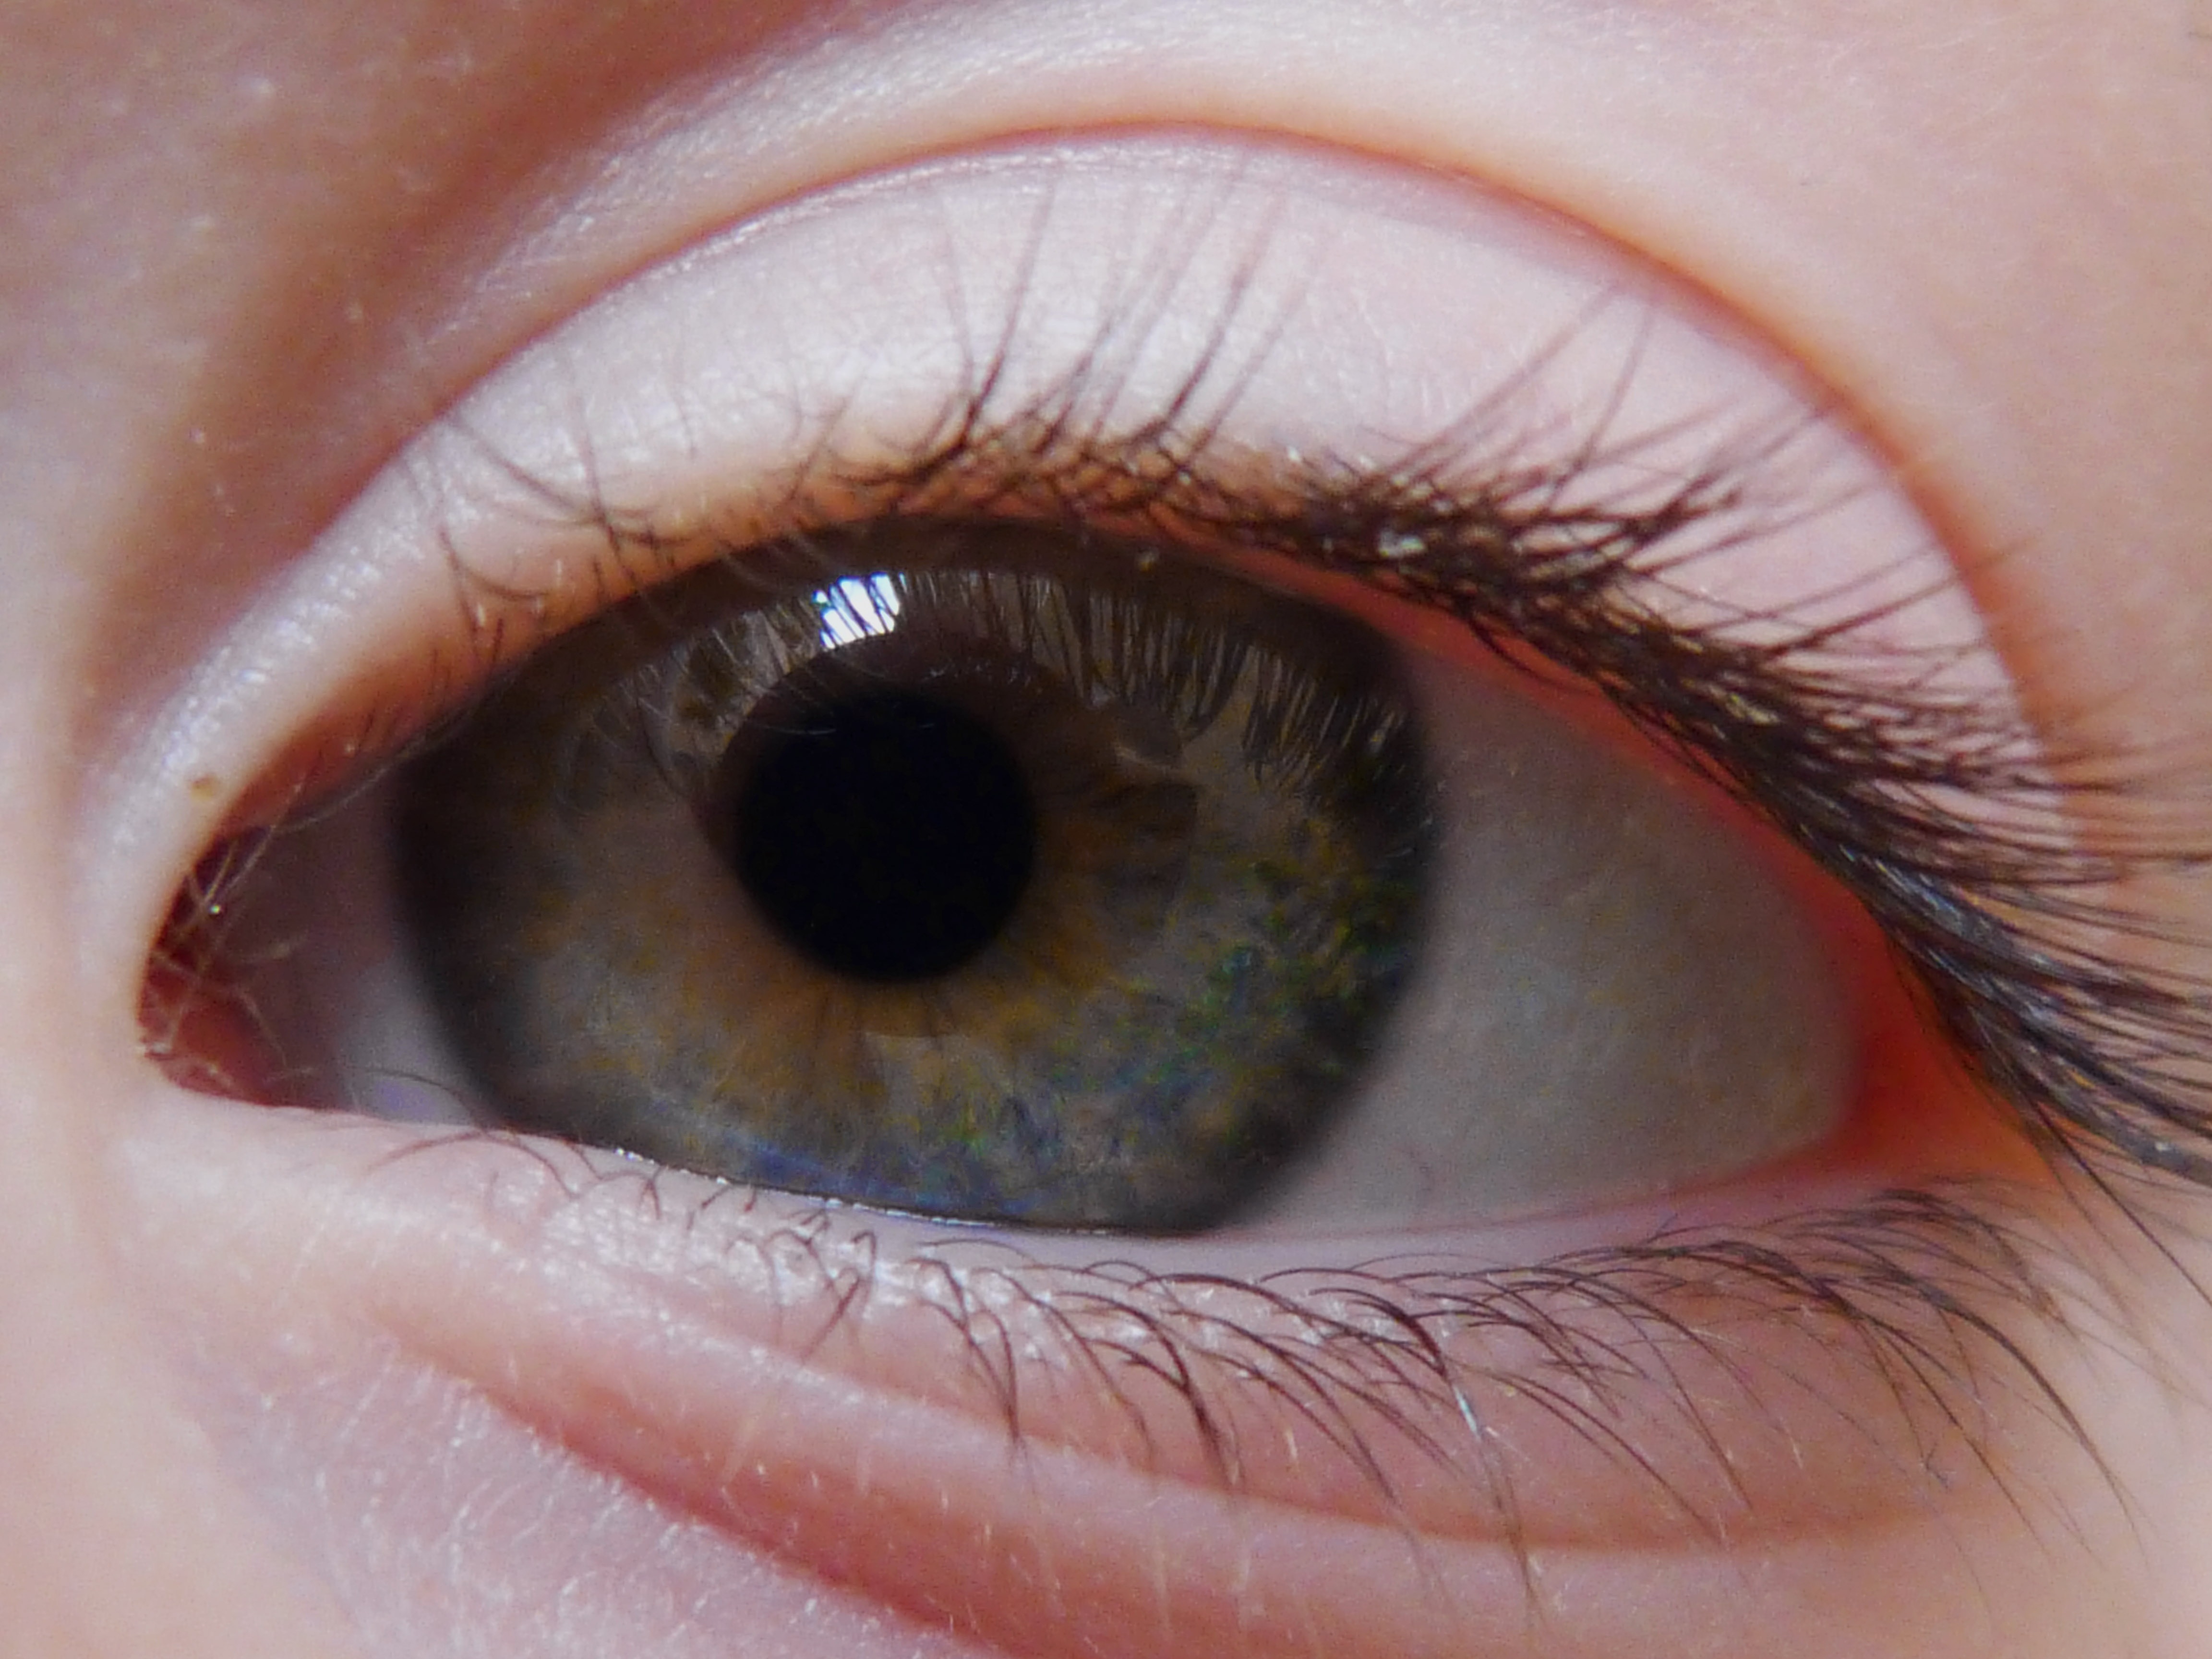
green, red, color, brown, lip, eyebrow, mouth, eyelash, pupil, close up, human body, face, nose, iris, eye, organ, cosmetics, macro photography, vision care, eyelash extensions